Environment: real
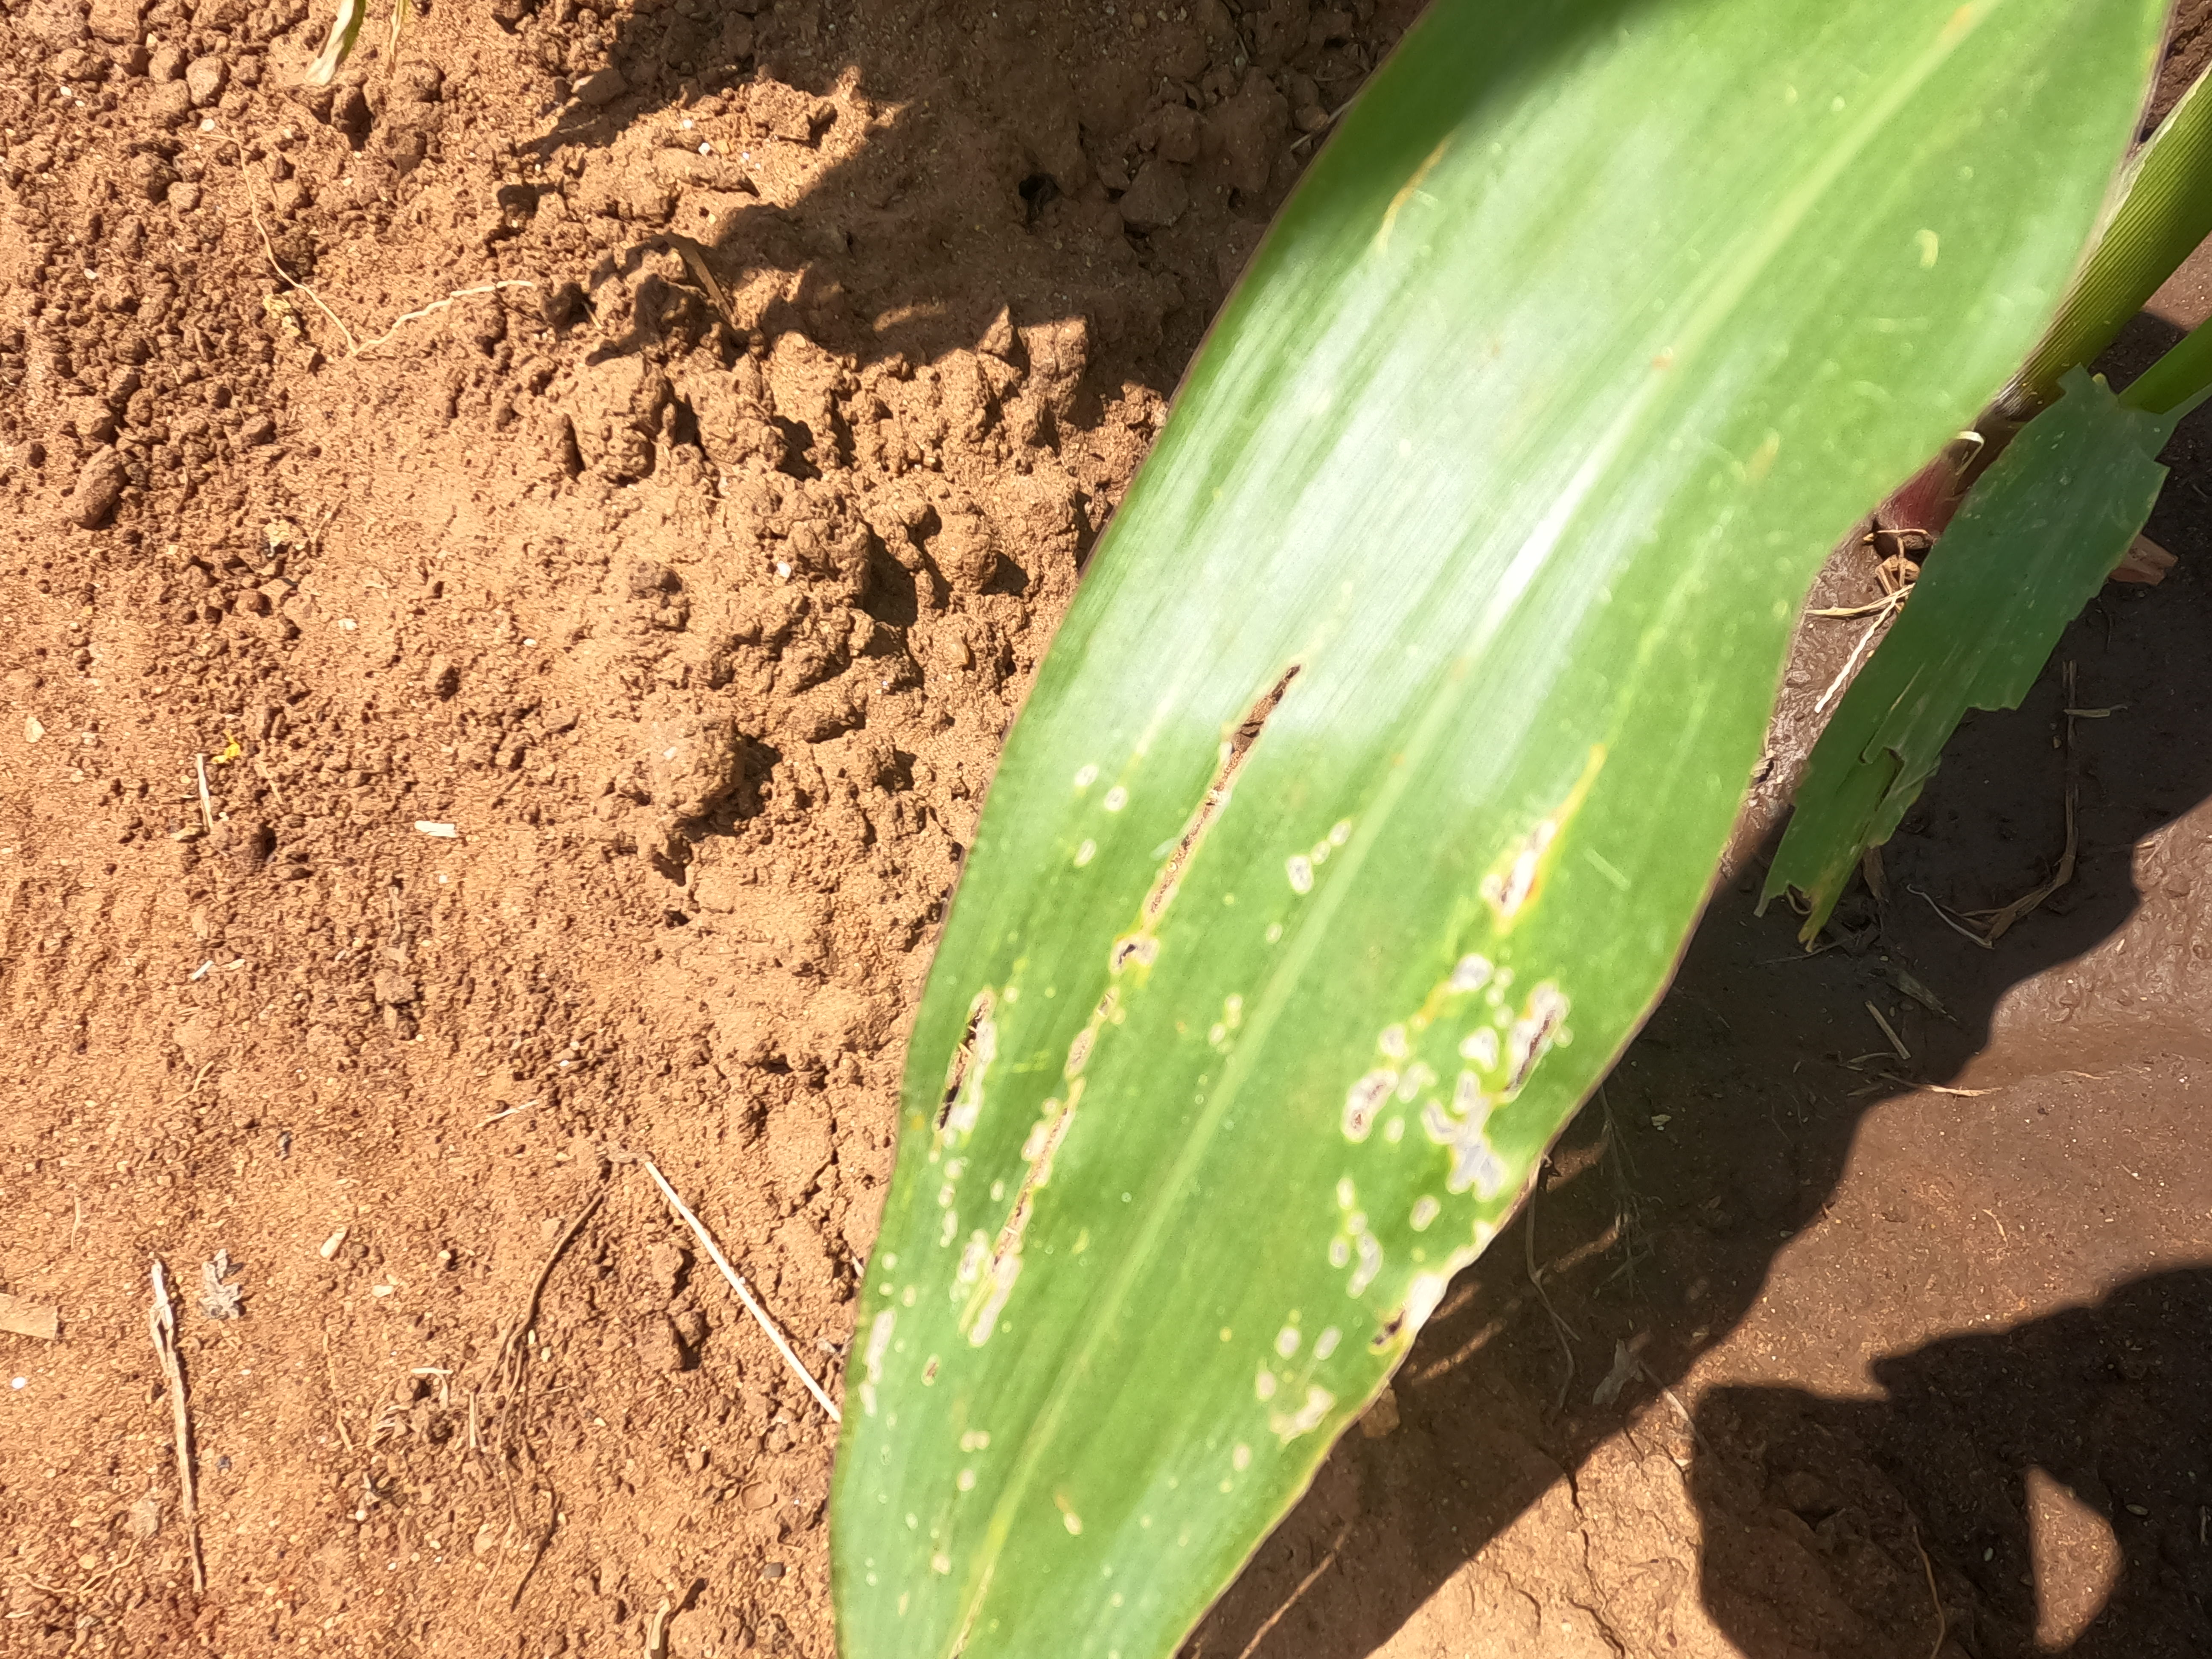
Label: fall_armyworm